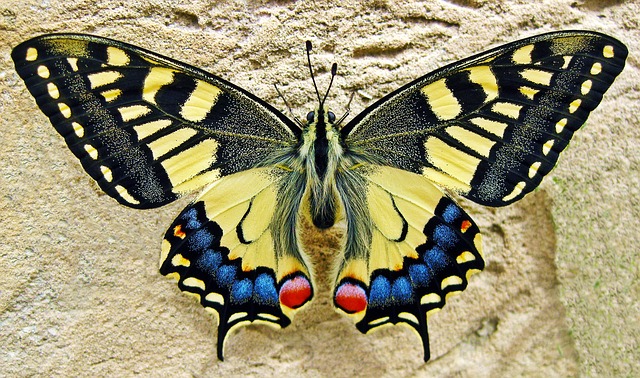
Label: farfalla